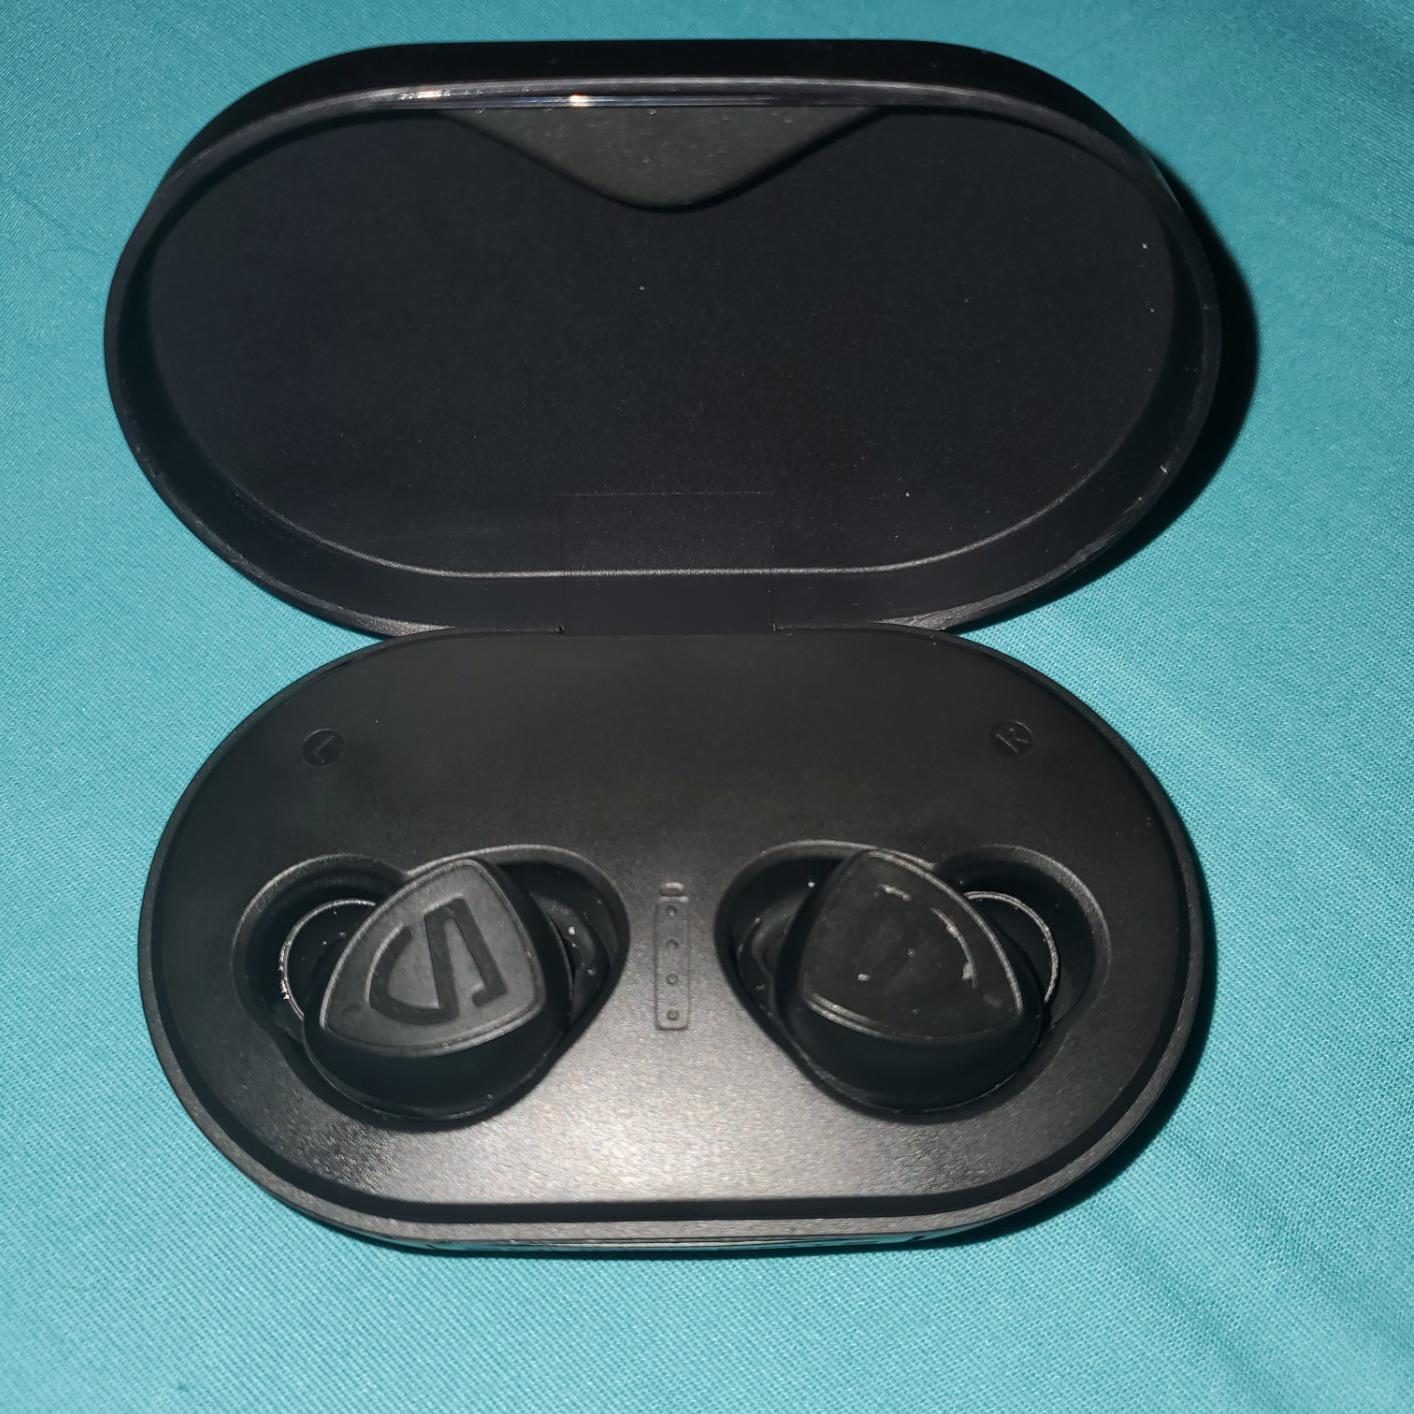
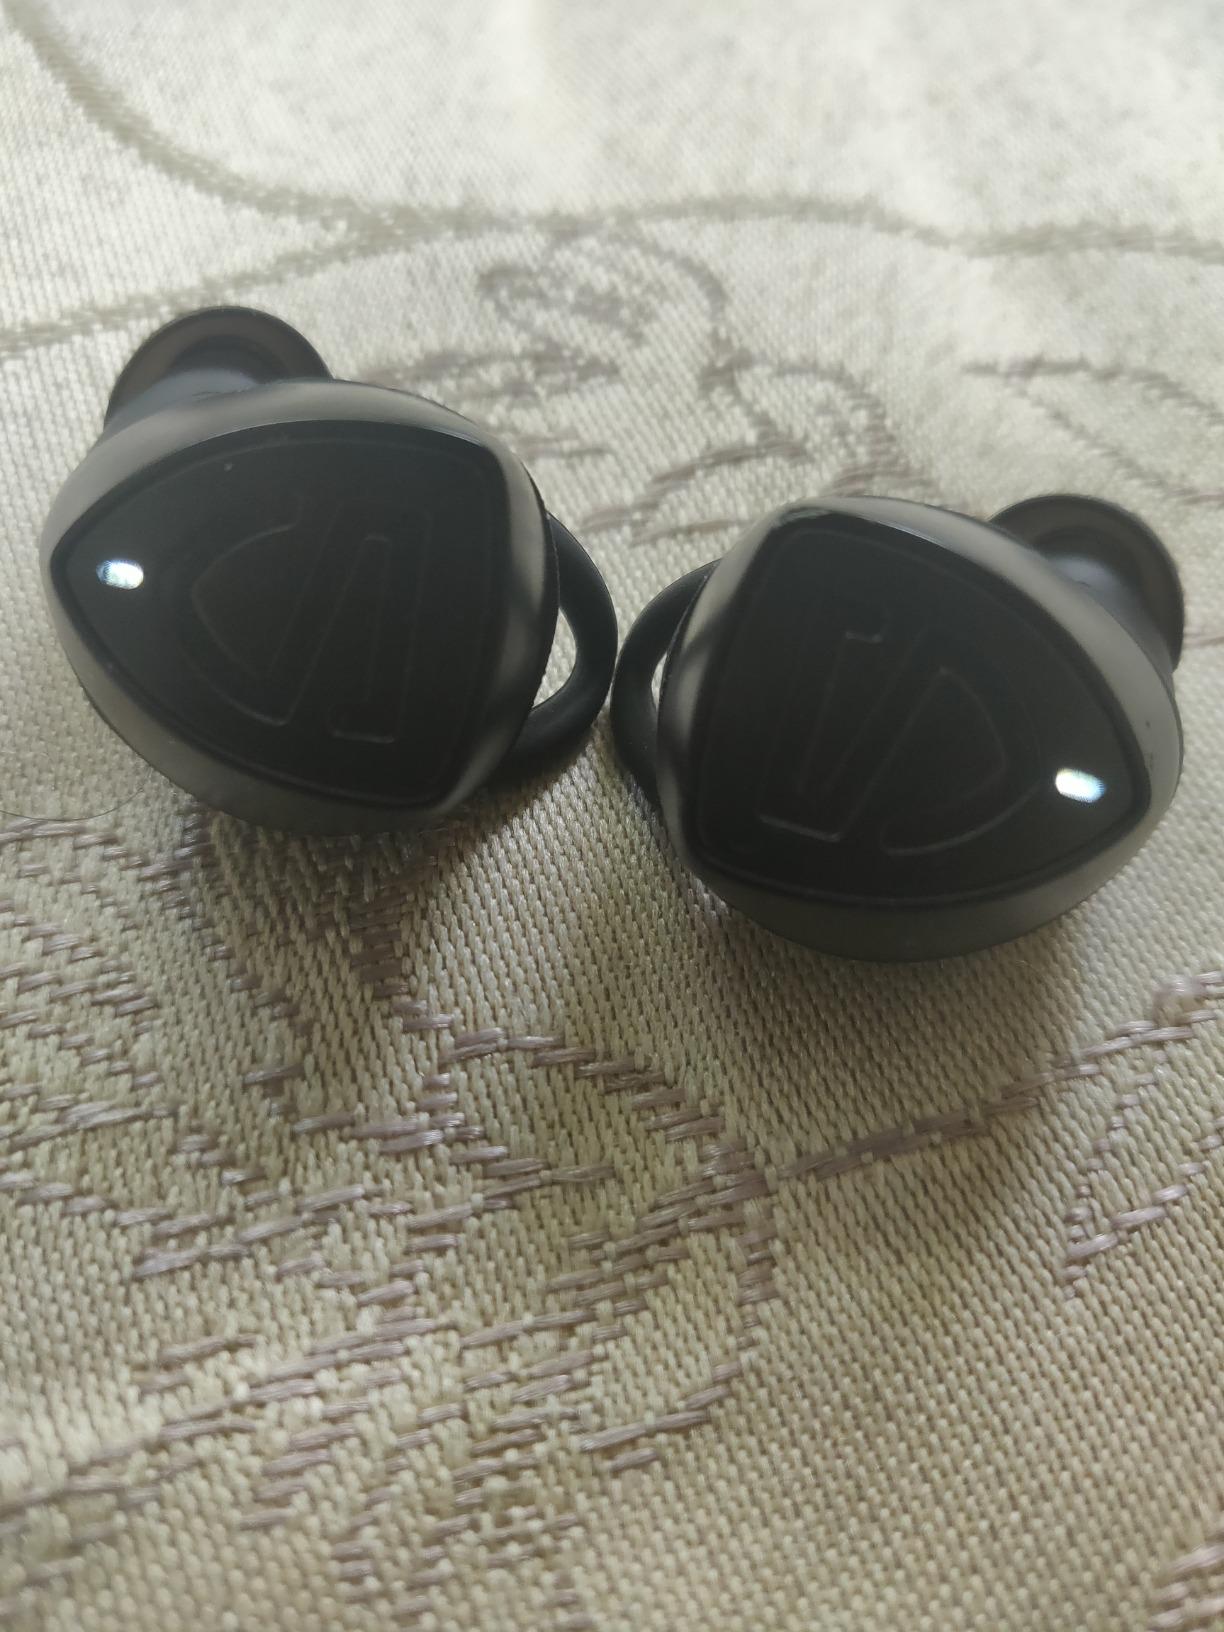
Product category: earbuds
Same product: yes